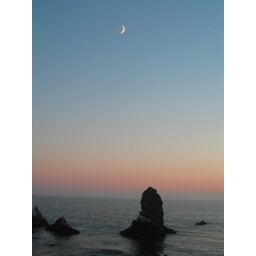
moonrise over lost coast near bear harbor